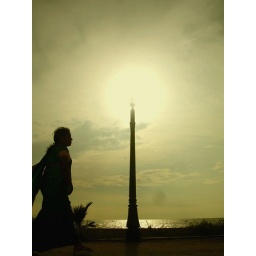
A woman walks past a lamp post along the coast in the afternoon sun .